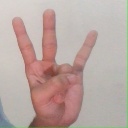
अक्षर: क्ष